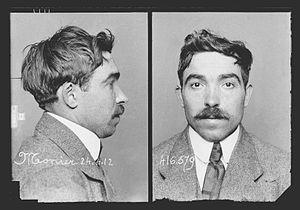
Étienne Monier (1889 - 1913), anarchiste et criminel, membre de la Bande à Bonnot, guillotiné.
Étienne Monier, né le 20 avril 1889 à Estagel et mort guillotiné le 21 avril 1913 dans le 14ᵉ arrondissement de Paris, est un anarchiste illégaliste, membre de la bande à Bonnot et plus connu sous le surnom de Symentof.
Cette page présente les membres de la Bande à Bonnot, qui était un groupe anarchiste criminel français qui a opéré en France et en Belgique durant la Belle Époque, de 1911 à 1912.